Todd Kelly

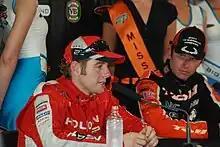
Todd Kelly (left) and Garth Tander at a press conference in 2007

Season 2007 was another average year for Kelly, he won the Clipsal 500 but was not able to continue that edge. He came second at Phillip Island and at the Grand Finale, finishing seventh in the championship. In doing so, helped secure Garth Tander the driver's championship. At the conclusion of the season, Kelly announced he would drive for Jack Daniel's Racing from 2008 onwards after a five-year association with HRT. This move is believed to have also been supported by 2007 champion Garth Tander confirming he will be moving from HSVDT to HRT.